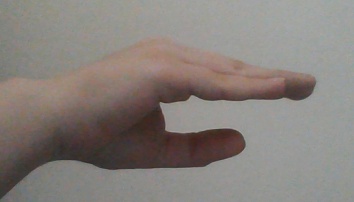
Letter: jeem